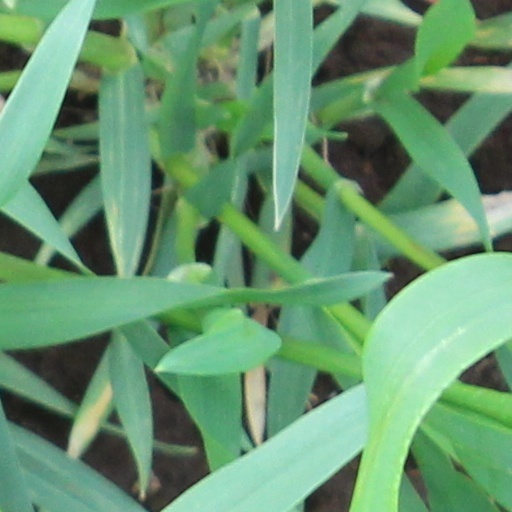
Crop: wheat